Coulter (agriculture)

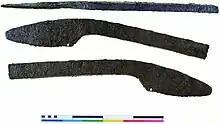
7th-century coulter used in ploughing

Its earliest design consisted of a knife-like blade. In 2011 an early medieval coulter was excavated from a site in Kent, England. Coulters using a flat rotating disc began being used c. 1900. Its advantage was a smoothly cut bank, and it sliced plant debris to the width of the furrow.